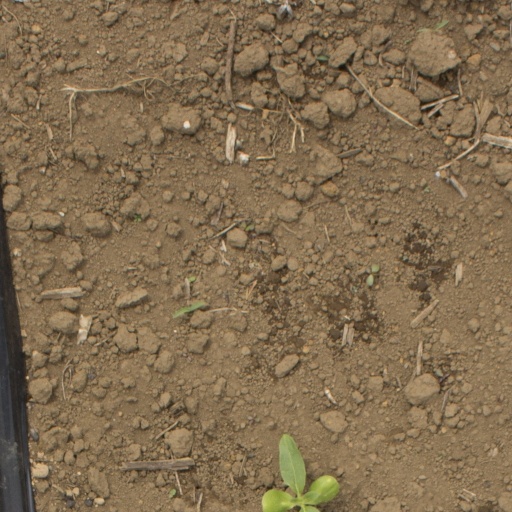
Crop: Jerusalem artichoke